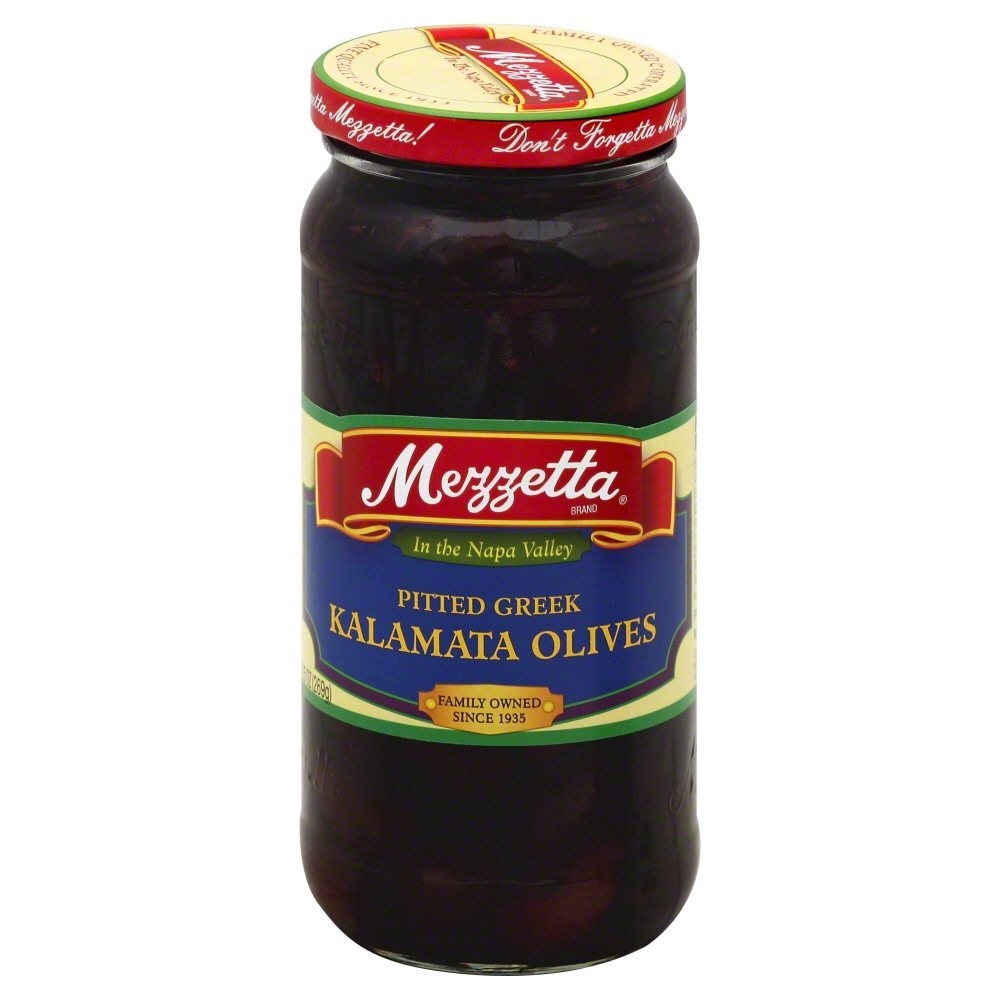
Item Name: Mezzetta Olive Kalamata Ptd
Product Description: Mezzetta Pitted Kalamata Olive, 9.5-ounce glass jars (Pack of 2)
Value: 2.0
Unit: Count

Price: 4.98